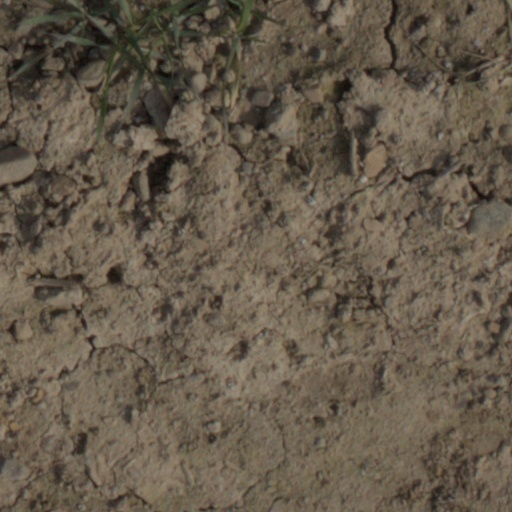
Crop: wheat